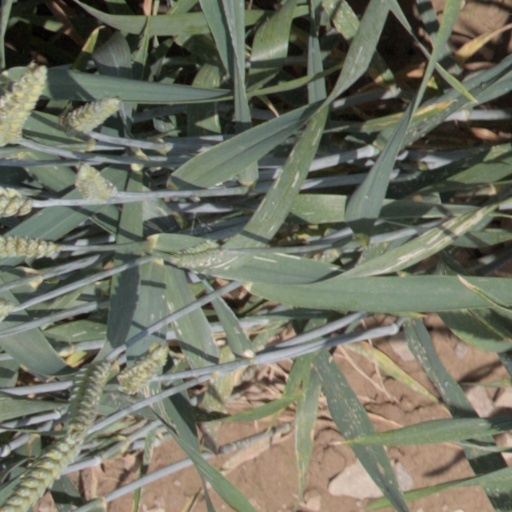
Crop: wheat